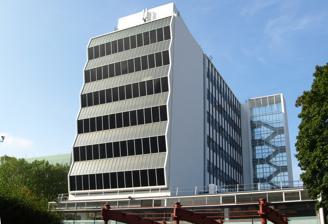
Building: Renold Building
Country: United Kingdom
Year built: 1962
Academic in Manchester Renold Building The Renold Building General information Type Academic Location Manchester Coordinates 53°28′30″N 2°14′01″W / 53.4749°N 2.2336°W / 53.4749; -2.2336 Construction started 24 June 1960 Inaugurated 1962 Owner University of Manchester Technical details Floor count 8 Design and construction Architect(s) W.A.Gibbon Architecture firm Cruikshank and Seward The Renold Building is a university building in Manchester . It was opened on 23 November 1962 for the Manchester College of Science and Technology (later UMIST) as part of a major expansion of its campus in the 1960s. The architect was W.A.Gibbon of the firm of Cruickshank and Seward. The foundation stone was laid on 24 June 1960 by Sir Charles Renold J.P. LL.D (1883–1967), Vice President of the college, and chairman of the planning and development committee, after whom it was named. The main contractor was J. Gerrard & Sons Ltd of Swinton. Overview The building, which is made of concrete , consists of a two-storey base supporting a six-storey tower.  There is a large glass-sided stair tower on the side. Inside is an entrance hall on two levels with a large mural titled Metamorphosis, by Victor Pasmore . The Renold Building contains a number of lecture halls of differing sizes, including a 500-seat theatre, two 300-seat theatres, and five 140-seat theatres. According to Pevsner's Architectural Guide, "The idea was to provide a central facility for rooms that would otherwise have been dispersed amongst separate departmental buildings. This was a new initiative in British academic planning at that time." The building also contains seminar rooms and exhibition spaces. It overlooks a green space in the centre of what was the UMIST Campus which was originally a bowling green. For this reason a bar in the Renold Building was named the Bowling Green Tavern. The building no longer has a bar, but instead has a cafe named Enigma. Although the building has attracted some criticism, in January 2008 it narrowly missed out on being awarded listed status. In January 2021 The Guardian listed the Renold Building as one of Britain's Brutalist buildings most at risk of demolition and development. It was included in Brutal North: Post-War Modernist Architecture in the North of England , Simon Phipps's photographic study of Brutalist architecture. Sources Pevsner Architectural Guides — Manchester , Clare Hartwell, ISBN 0-14-071131-7 References